HMS Shannon (1806)

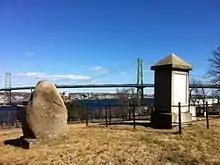
Gravestones for the casualties of (left) and "Shannon" (right), CFB Halifax, Halifax, Nova Scotia

The two ships met at half past five in the afternoon, east of Boston lighthouse, between Cape Ann and Cape Cod. "Shannon" was flying a rusty blue ensign and her dilapidated outside appearance after a long period at sea suggested that she would be an easy opponent. Observing "Chesapeake"s many flags, a sailor had questioned Broke: "Mayn't we have three ensigns, sir, like she has?" "No," said Broke, "we've always been an unassuming ship."